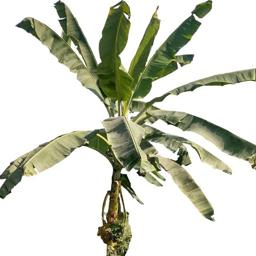
Label: MALBHOG LEAF